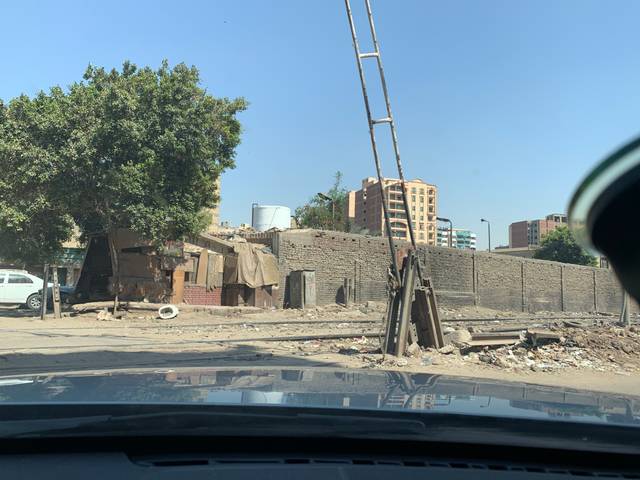
Region: Egypt
Coordinates: 30.082, 31.27